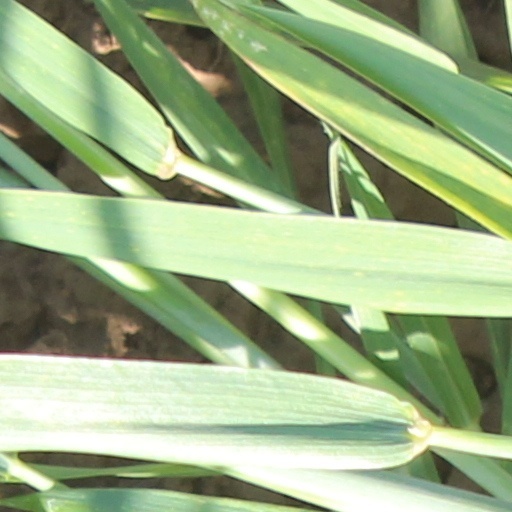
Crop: wheat